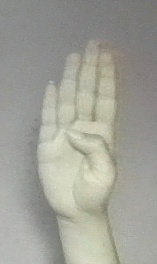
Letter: kaaf